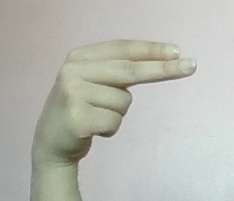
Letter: ain